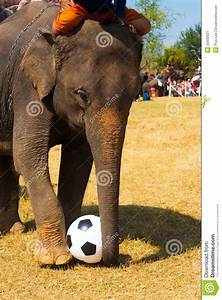
Label: elephant